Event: Nepal Earthquake
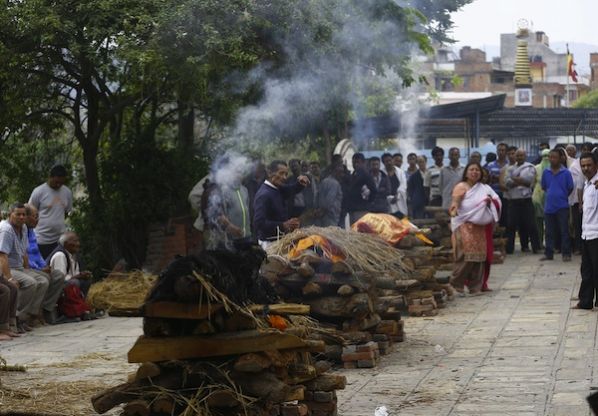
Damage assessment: damage